Hawthorn Ridge Redoubt

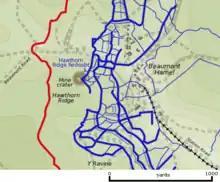

The headwaters of the Ancre river flow west to Hamel through the Ancre valley, past Miraumont, Grandcourt, Beaucourt and St. Pierre Divion. On the north bank, pointing south-east, lie the Auchonvillers spur, with a lower area known as Hawthorn Ridge, Beaucourt spur descending from Colincamps and Grandcourt spur crowned with the village of Serre. Shallow valleys link the spurs, the village of Beaumont-Hamel lies in the valley between Auchonvillers and Beaucourt spurs. A branch in the valley known as Y Ravine lies on the side of Hawthorn Ridge. In 1916, the front of VIII Corps lay opposite the line from Beaucourt to Serre, facing the series of ridges and valleys, beyond the German positions to the east. The German front line ran along the eastern slope of Auchonvillers spur, round the west end of Y Ravine to Hawthorn Ridge, across the valley of Beaumont-Hamel to the part of Beaucourt spur known as Redan Ridge, to the top of the Beaucourt valley to Serre. An intermediate line known to the British as Munich Trench began at Beaucourt Redoubt and ran north to Serre. The second position ran from Grandcourt to Puisieux and the third position was further back.